Andrzej Osiecimski-Czapski

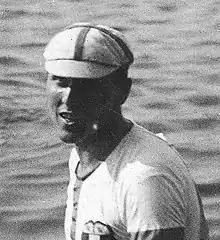
Osiecimski-Czapski in 1925

Andrzej Osiecimski-Czapski (8 July 1899 – 14 May 1976) was a Polish rower. He competed at the 1924 Summer Olympics in Paris with the men's single sculls where he was eliminated in heat one.